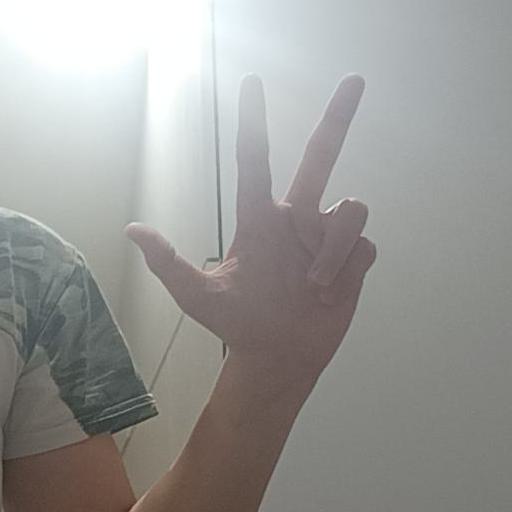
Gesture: three2